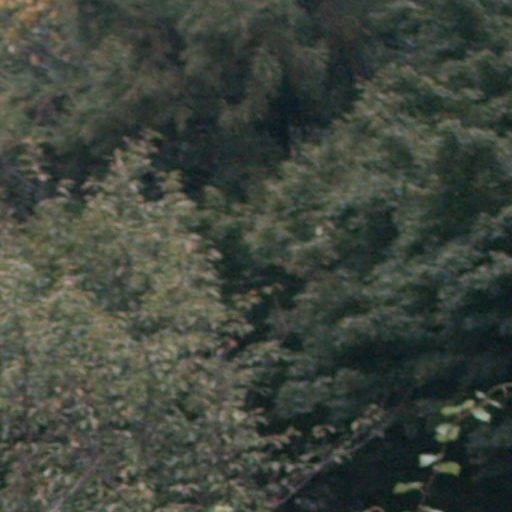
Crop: cassava